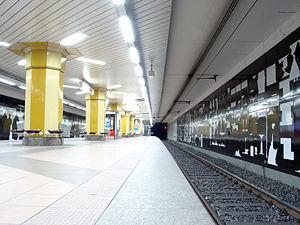
Le métro de Francfort-sur-le-Main est un des grands moyens de transport de la ville avec la S-Bahn Rhin-Main et le tramway. Il était le troisième métro en Allemagne, et fut ouvert le 4 octobre 1968. Le métro de Francfort n'est pas un métro réel, mais plutôt une Stadtbahn comme dans la plupart des cités allemandes, c'est-à-dire une combinaison du métro et de tram.